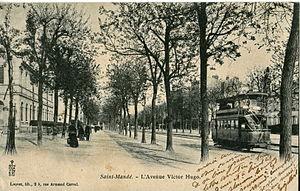
Carte postale ancienne éditée par Royer à Nancy pour Louvet, libraire, 2 b, rue Armand Carel :SAINT-MANDE - L'avenue Victor Hugo
Saint-Mandé est une commune française située dans le département du Val-de-Marne en région Île-de-France.